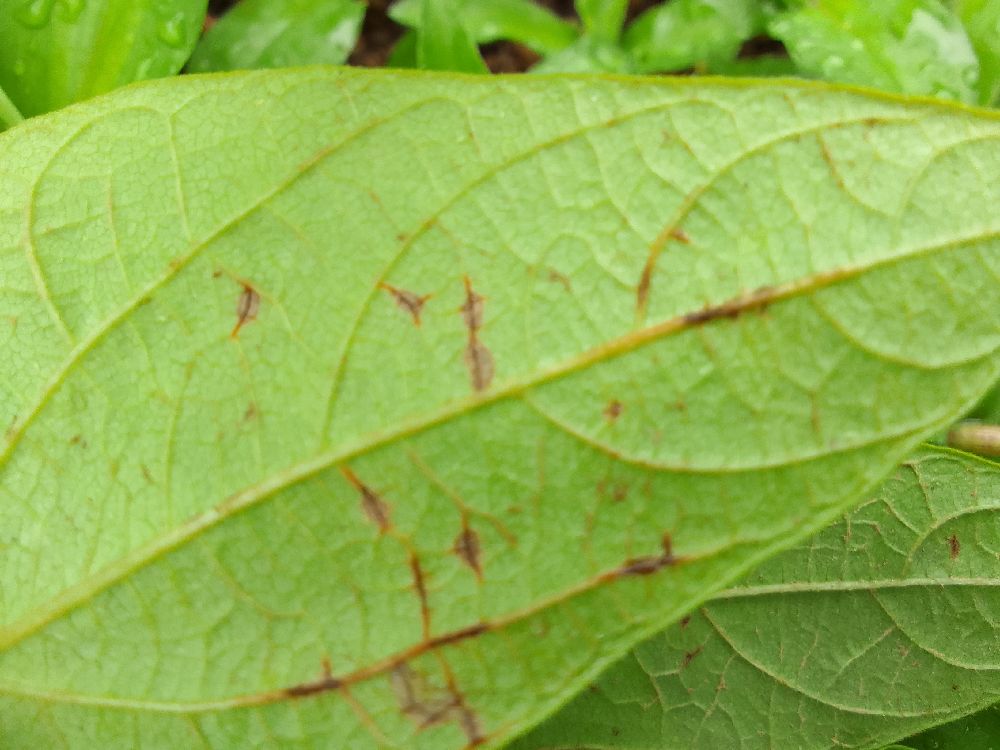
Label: anthracnose